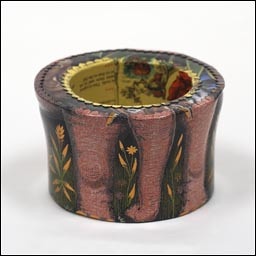
Column bracelet with abstract pink elephant legs in green & gold grass